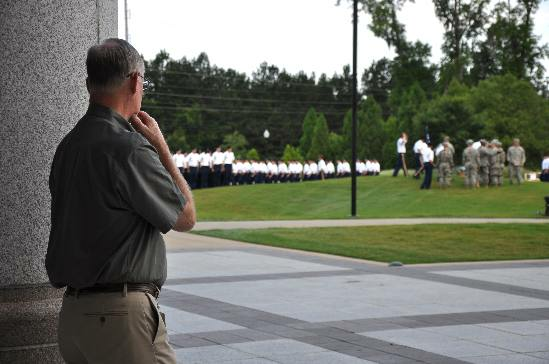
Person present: Yes